Platinum

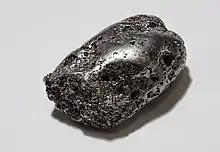
A native platinum nugget, Kondyor mine, Khabarovsk Krai

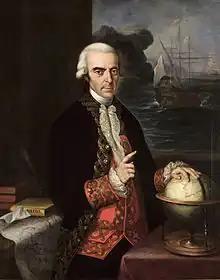
Antonio de Ulloa is credited in European history with the discovery of platinum.

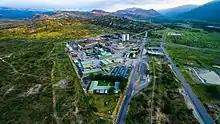
An aerial photograph of a platinum mine in South Africa. South Africa accounts for ~80% of global platinum production and a majority of the world's known platinum deposits.

Platinum is an extremely rare metal, occurring at a concentration of only 0.005 ppm in Earth's crust.Platinum is often found chemically uncombined as native platinum and as alloy with the other platinum-group metals mostly. Most often native platinum is found in secondary deposits among alluvial deposits. The alluvial deposits used by pre-Columbian people in the Chocó Department, Colombia are still a source for platinum-group metals. Another large alluvial deposit is in the Ural Mountains, Russia, and it is still mined.